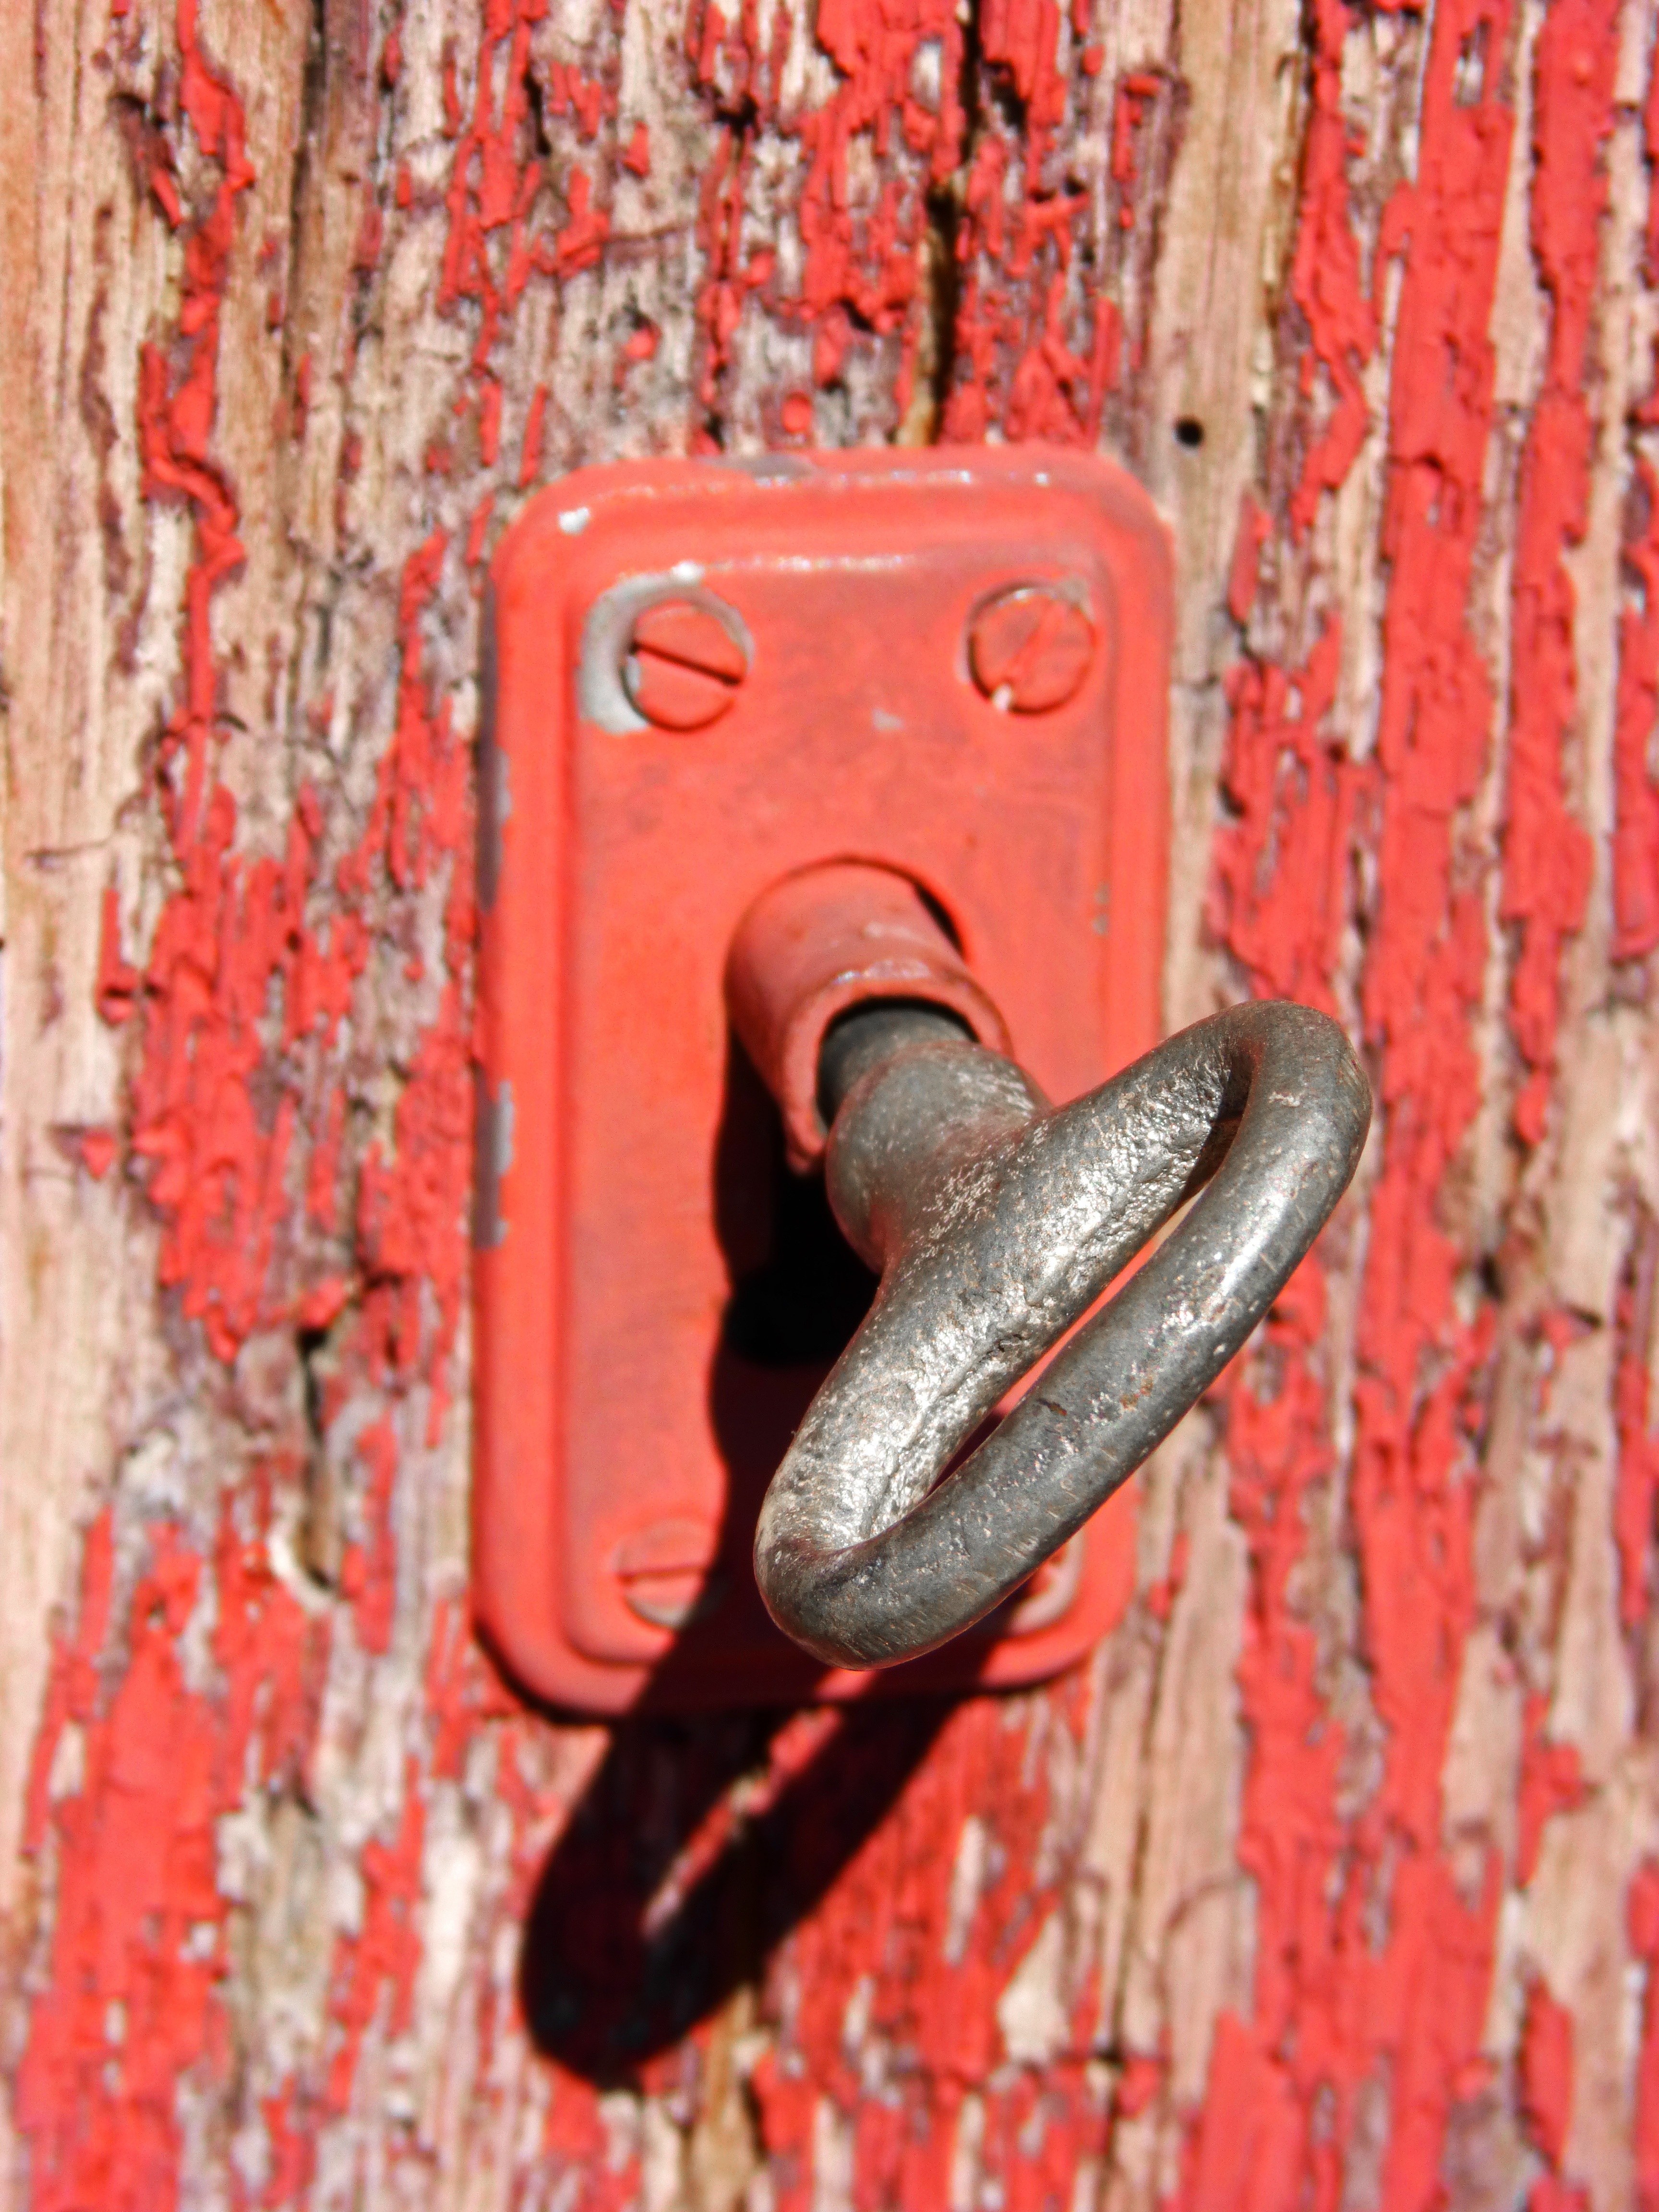
wood, rustic, red, key, door, lock